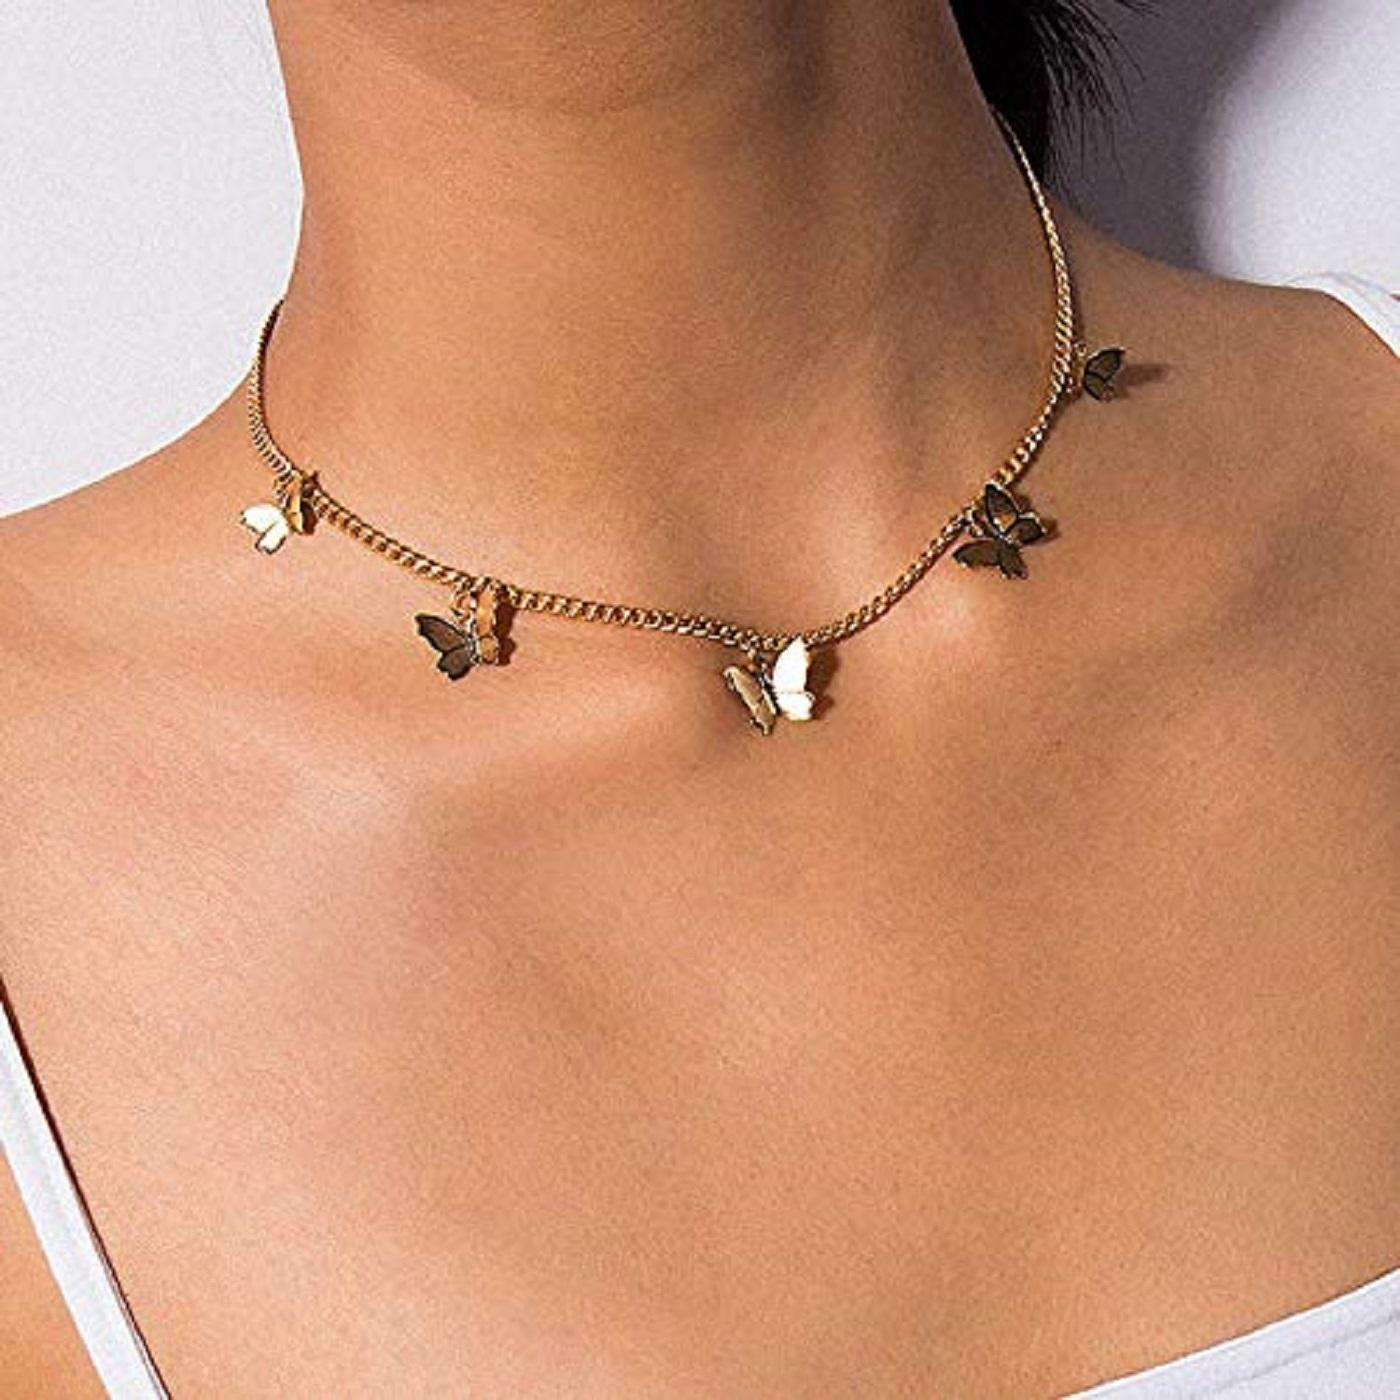
AJS Women's Necklace Beautiful Bohemian Lady Necklace Gold Butterfly Chain Fashion Women Necklace Butterfly Necklaces | gold pendant | Fashion neck chain for women (Pack Of - 1)
Type: Necklaces & Pendants
Brand: AJS
Price: Rs. 199
 Introducing the AJS Stylish and Fashionable Pendant Necklace, a timeless piece of jewelry that effortlessly combines style and sentimentality. Designed for both women and men, this necklace is not just a fashion statement; it's a symbol of love, connection, and personal style.Key Features:Stylish Design: Our pendant necklace boasts a chic and contemporary design that appeals to both fashion-forward women and men. It's a versatile accessory that complements a wide range of outfits, from casual wear to formal attire.Unisex Appeal: This necklace is thoughtfully crafted to cater to both genders, making it an excellent choice for couples as well. Whether you're looking for matching necklaces to symbolize your bond or a striking accessory to express your individuality, the AJS pendant necklace fits the bill.Premium Quality: We take pride in our commitment to quality. Crafted from high-quality materials, this necklace is not only stylish but also built to last. You can trust that it will retain its shine and beauty, even with every day wear.Versatile Pairing: This pendant necklace is a versatile addition to any jewelry collection. Whether you're dressing up for a romantic date, a special occasion, or simply want to elevate your everyday look, it effortlessly adds an elegant touch to your ensemble.Symbol of Connection: For couples, this necklace can serve as a meaningful symbol of your connection and commitment to one another. Its design reflects the idea of two unique individuals coming together to create a harmonious and beautiful union.Thoughtful Gift: Looking for the perfect gift for your significant other, a close friend, or a loved one? The AJS Pendant Necklace is a thoughtful and heartfelt gesture that shows you care. It's ideal for birthdays, anniversaries, or any occasion that calls for a meaningful present.Elevate your style and express your love with the AJS Stylish and Fashionable Pendant Necklace. This piece not only enhances your personal style but also signifies your bond with someone special. Whether you wear it as a symbol of your relationship or as a standalone fashion accessory, this necklace is a beautiful reflection of your taste and sentiment. Embrace style, embrace connection, embrace AJS.Disclaimer:We value your satisfaction and strive to provide high-quality products and services.
Features: AJS Stylish Pendant Necklace,Exquisite and fashionable design,Perfect as a thoughtful gift option,Unique and eye-catching pendant designs,Adds a touch of elegance to any outfit,Comfortable to wear for extended periods,Crafted to enhance your personal style,A meaningful accessory for various occasions,Elevate your look with this beautiful necklace